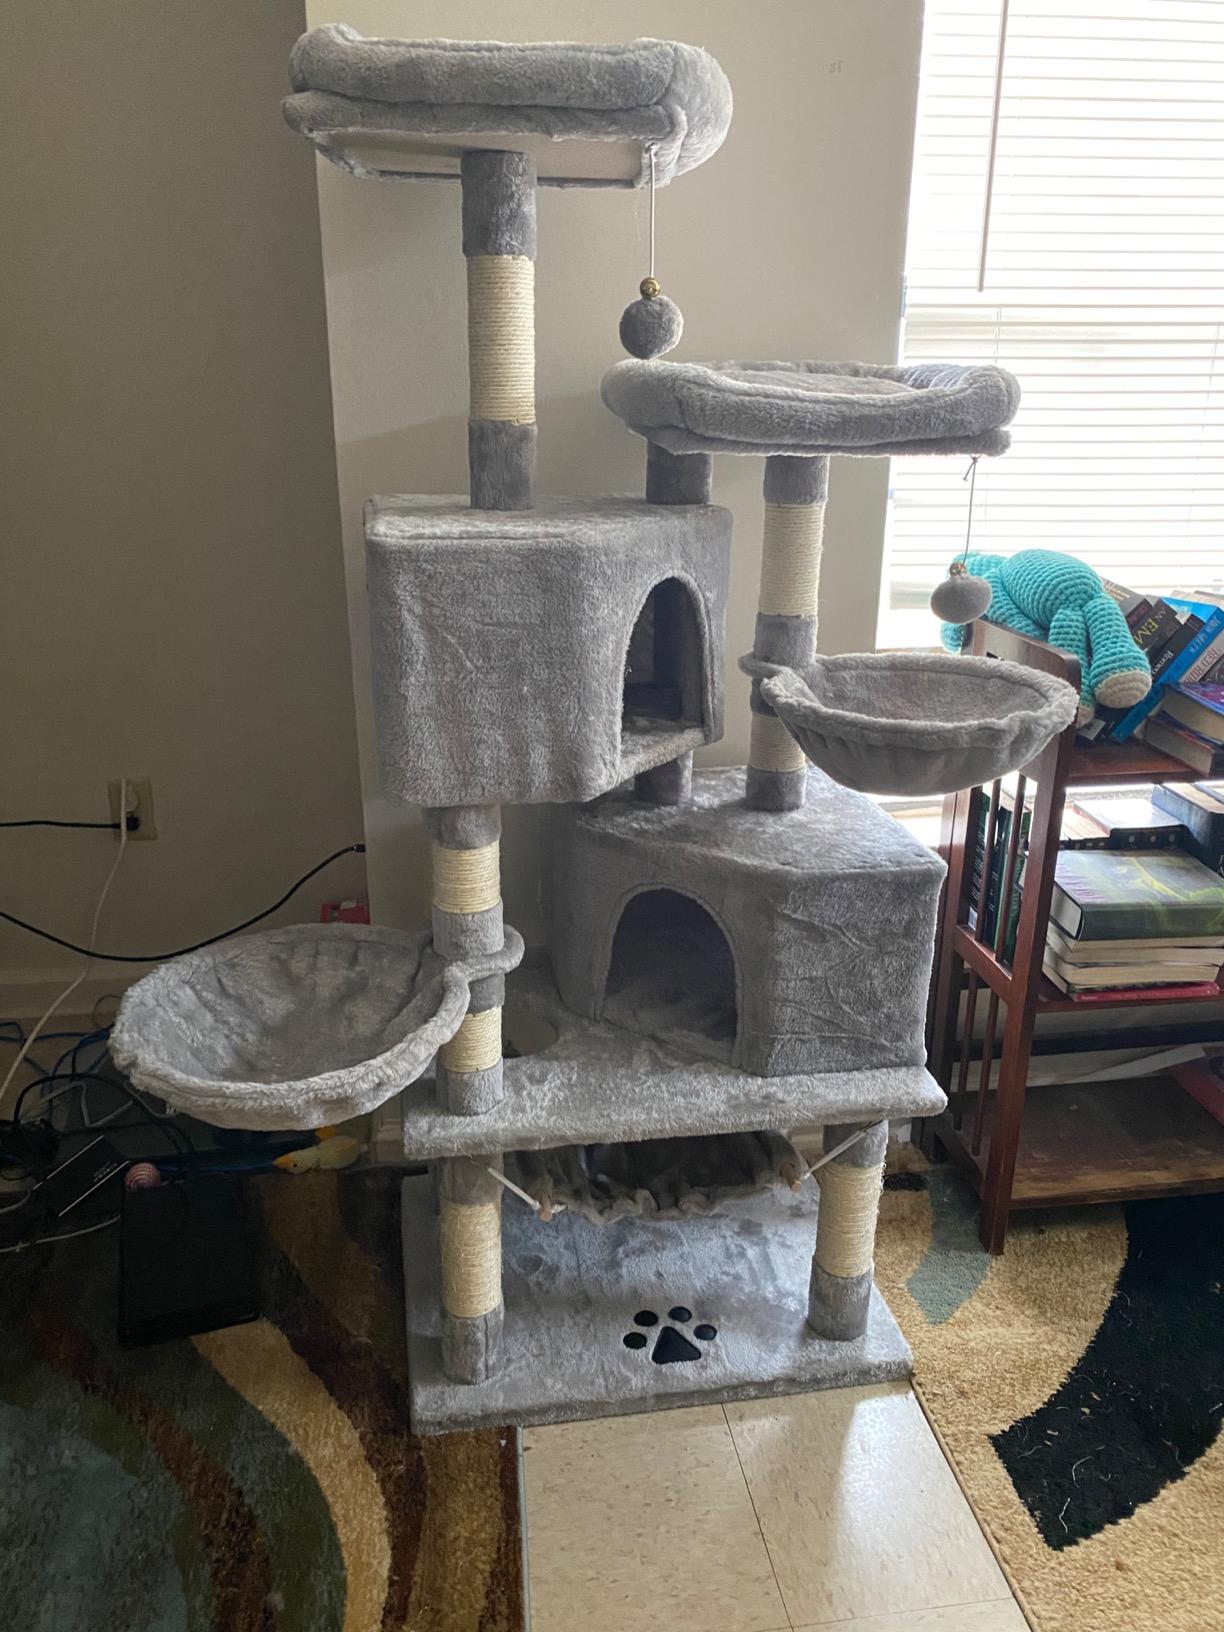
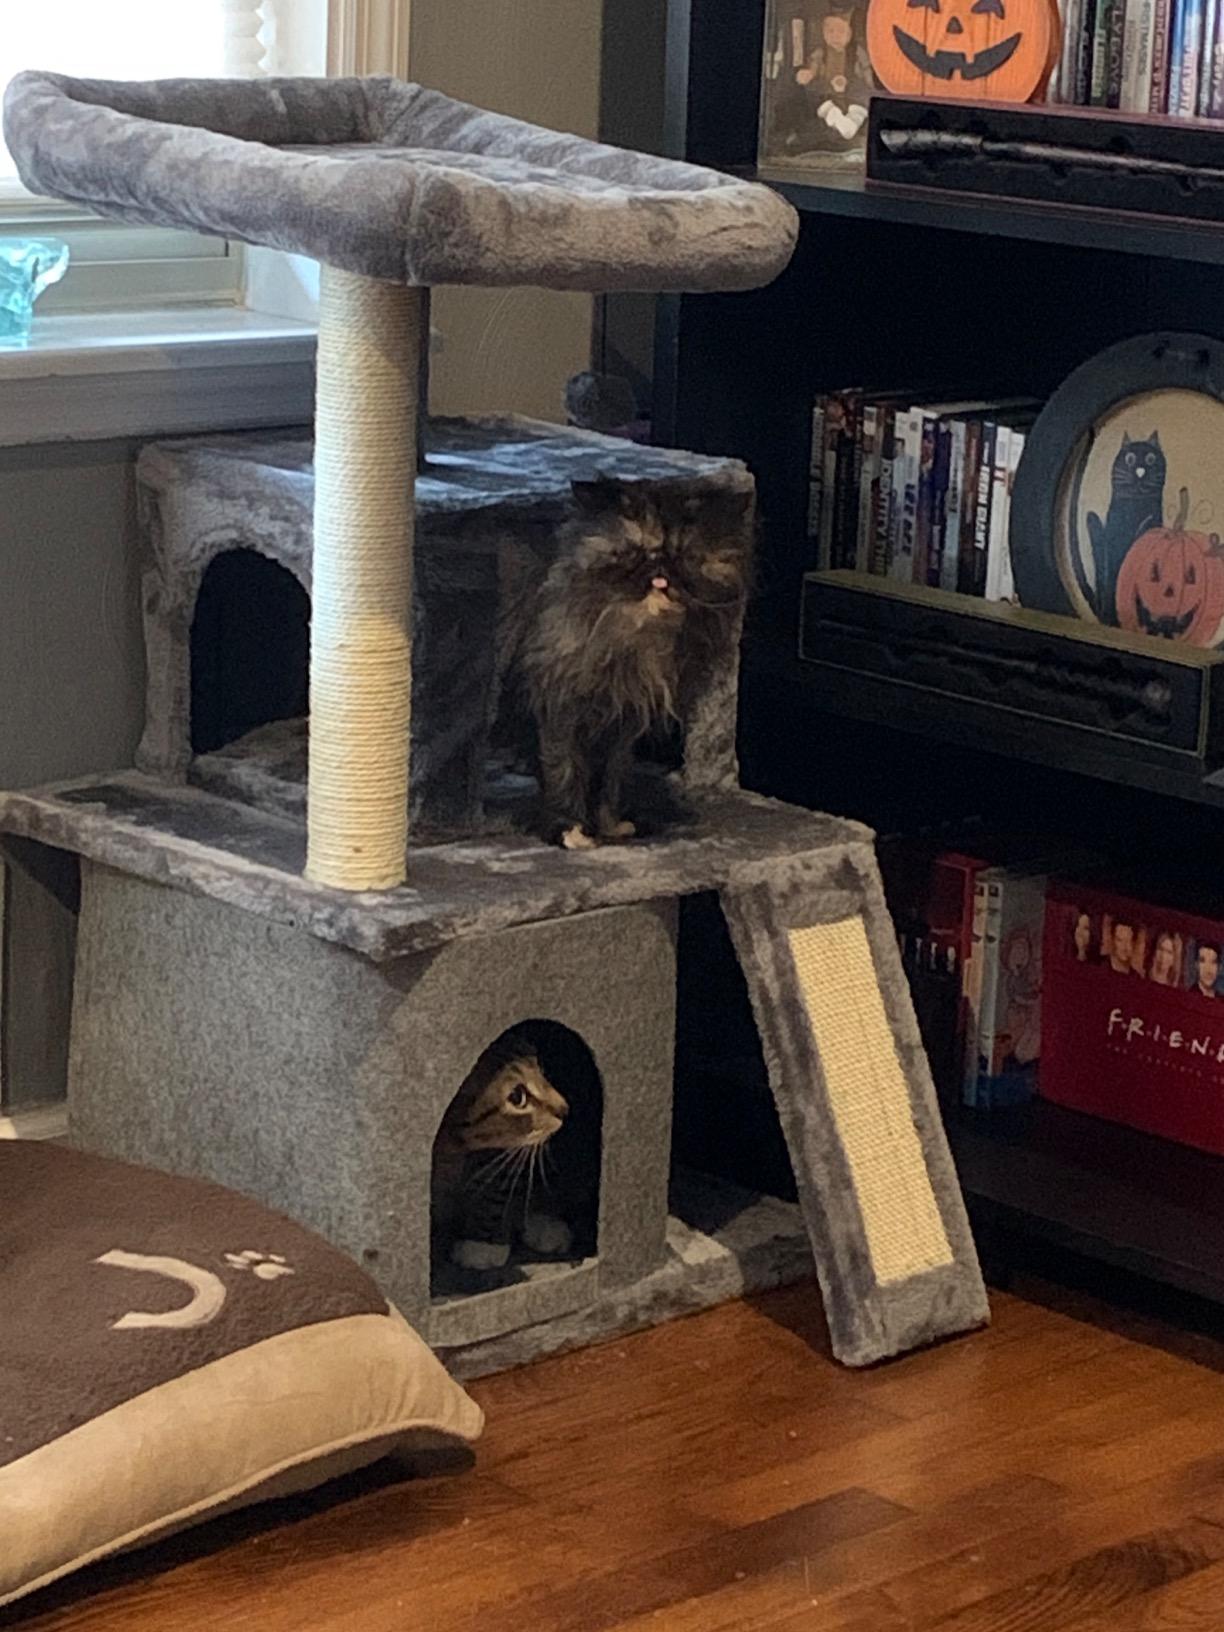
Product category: items_cat tree
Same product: no